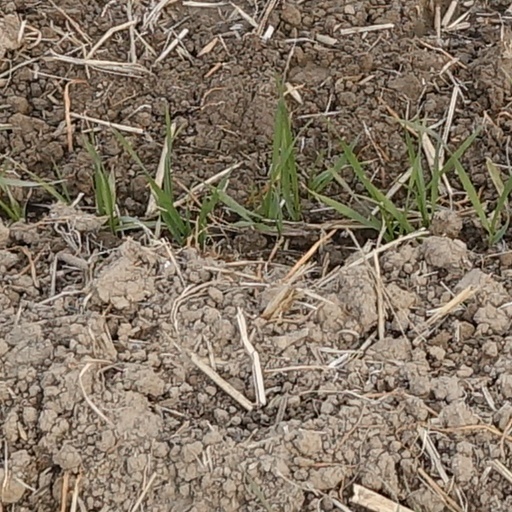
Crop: wheat